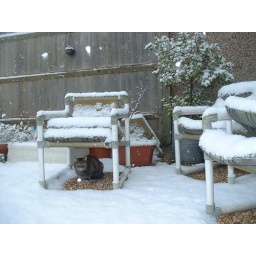
the cat sat under the chair (in the snow)